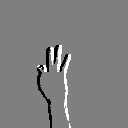
ASL letter: f